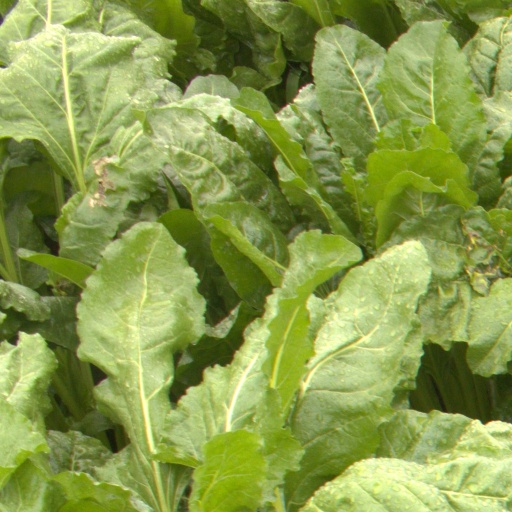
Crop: sugar beet